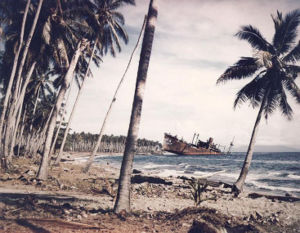
Søslaget ved Guadalcanal / Betydning
Vraget af et af de fire japanske fragtskibe, "Kinugawa Maru", sat på grund og ødelagt på Guadalcanal den 15. november 1942, fotograferet et år senere.
Søslaget om Guadalcanal fandt sted 12. – 15. november 1942 og var det afgørende slag i en række søslag mellem vestallierede og japanske styrker under det halvt år lange slag om Guadalcanal i Stillehavskrigen under 2. verdenskrig. Slaget bestod af kombinerede luft- og søslag over fire dage fortrisvis ved Guadalcanal, og alle kampene havde forbindelse til et japansk forsøg på at forstærke landstyrkerne på øen. Slaget var det ene af kun to slag i krigen, hvor en amerikansk admiral blev dræbt i kamp.